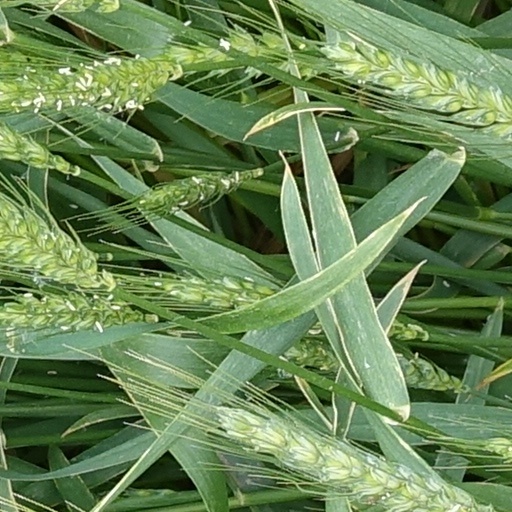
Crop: wheat